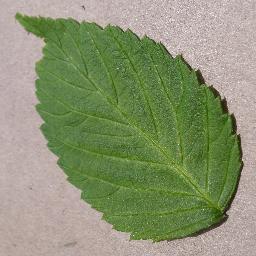
Label: Raspberry___healthy